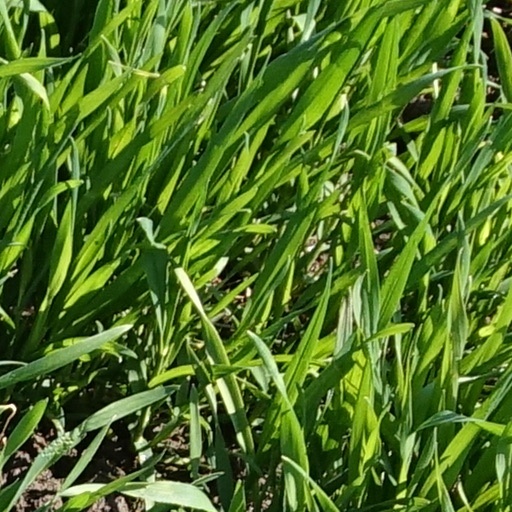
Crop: wheat